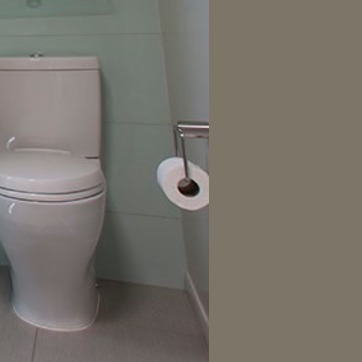
Material: paper